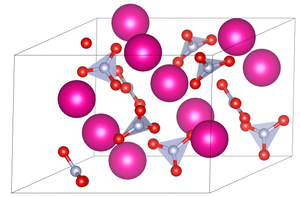
Le nitrate de rubidium est le sel de rubidium de l'acide nitrique.